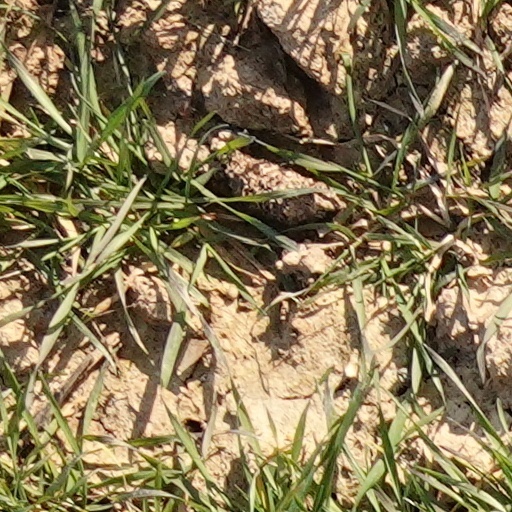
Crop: wheat